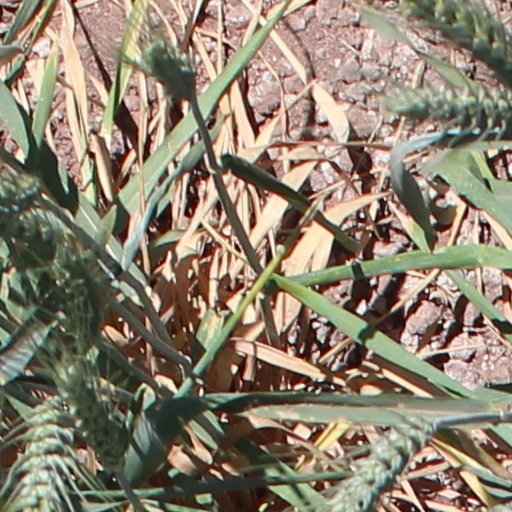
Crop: wheat